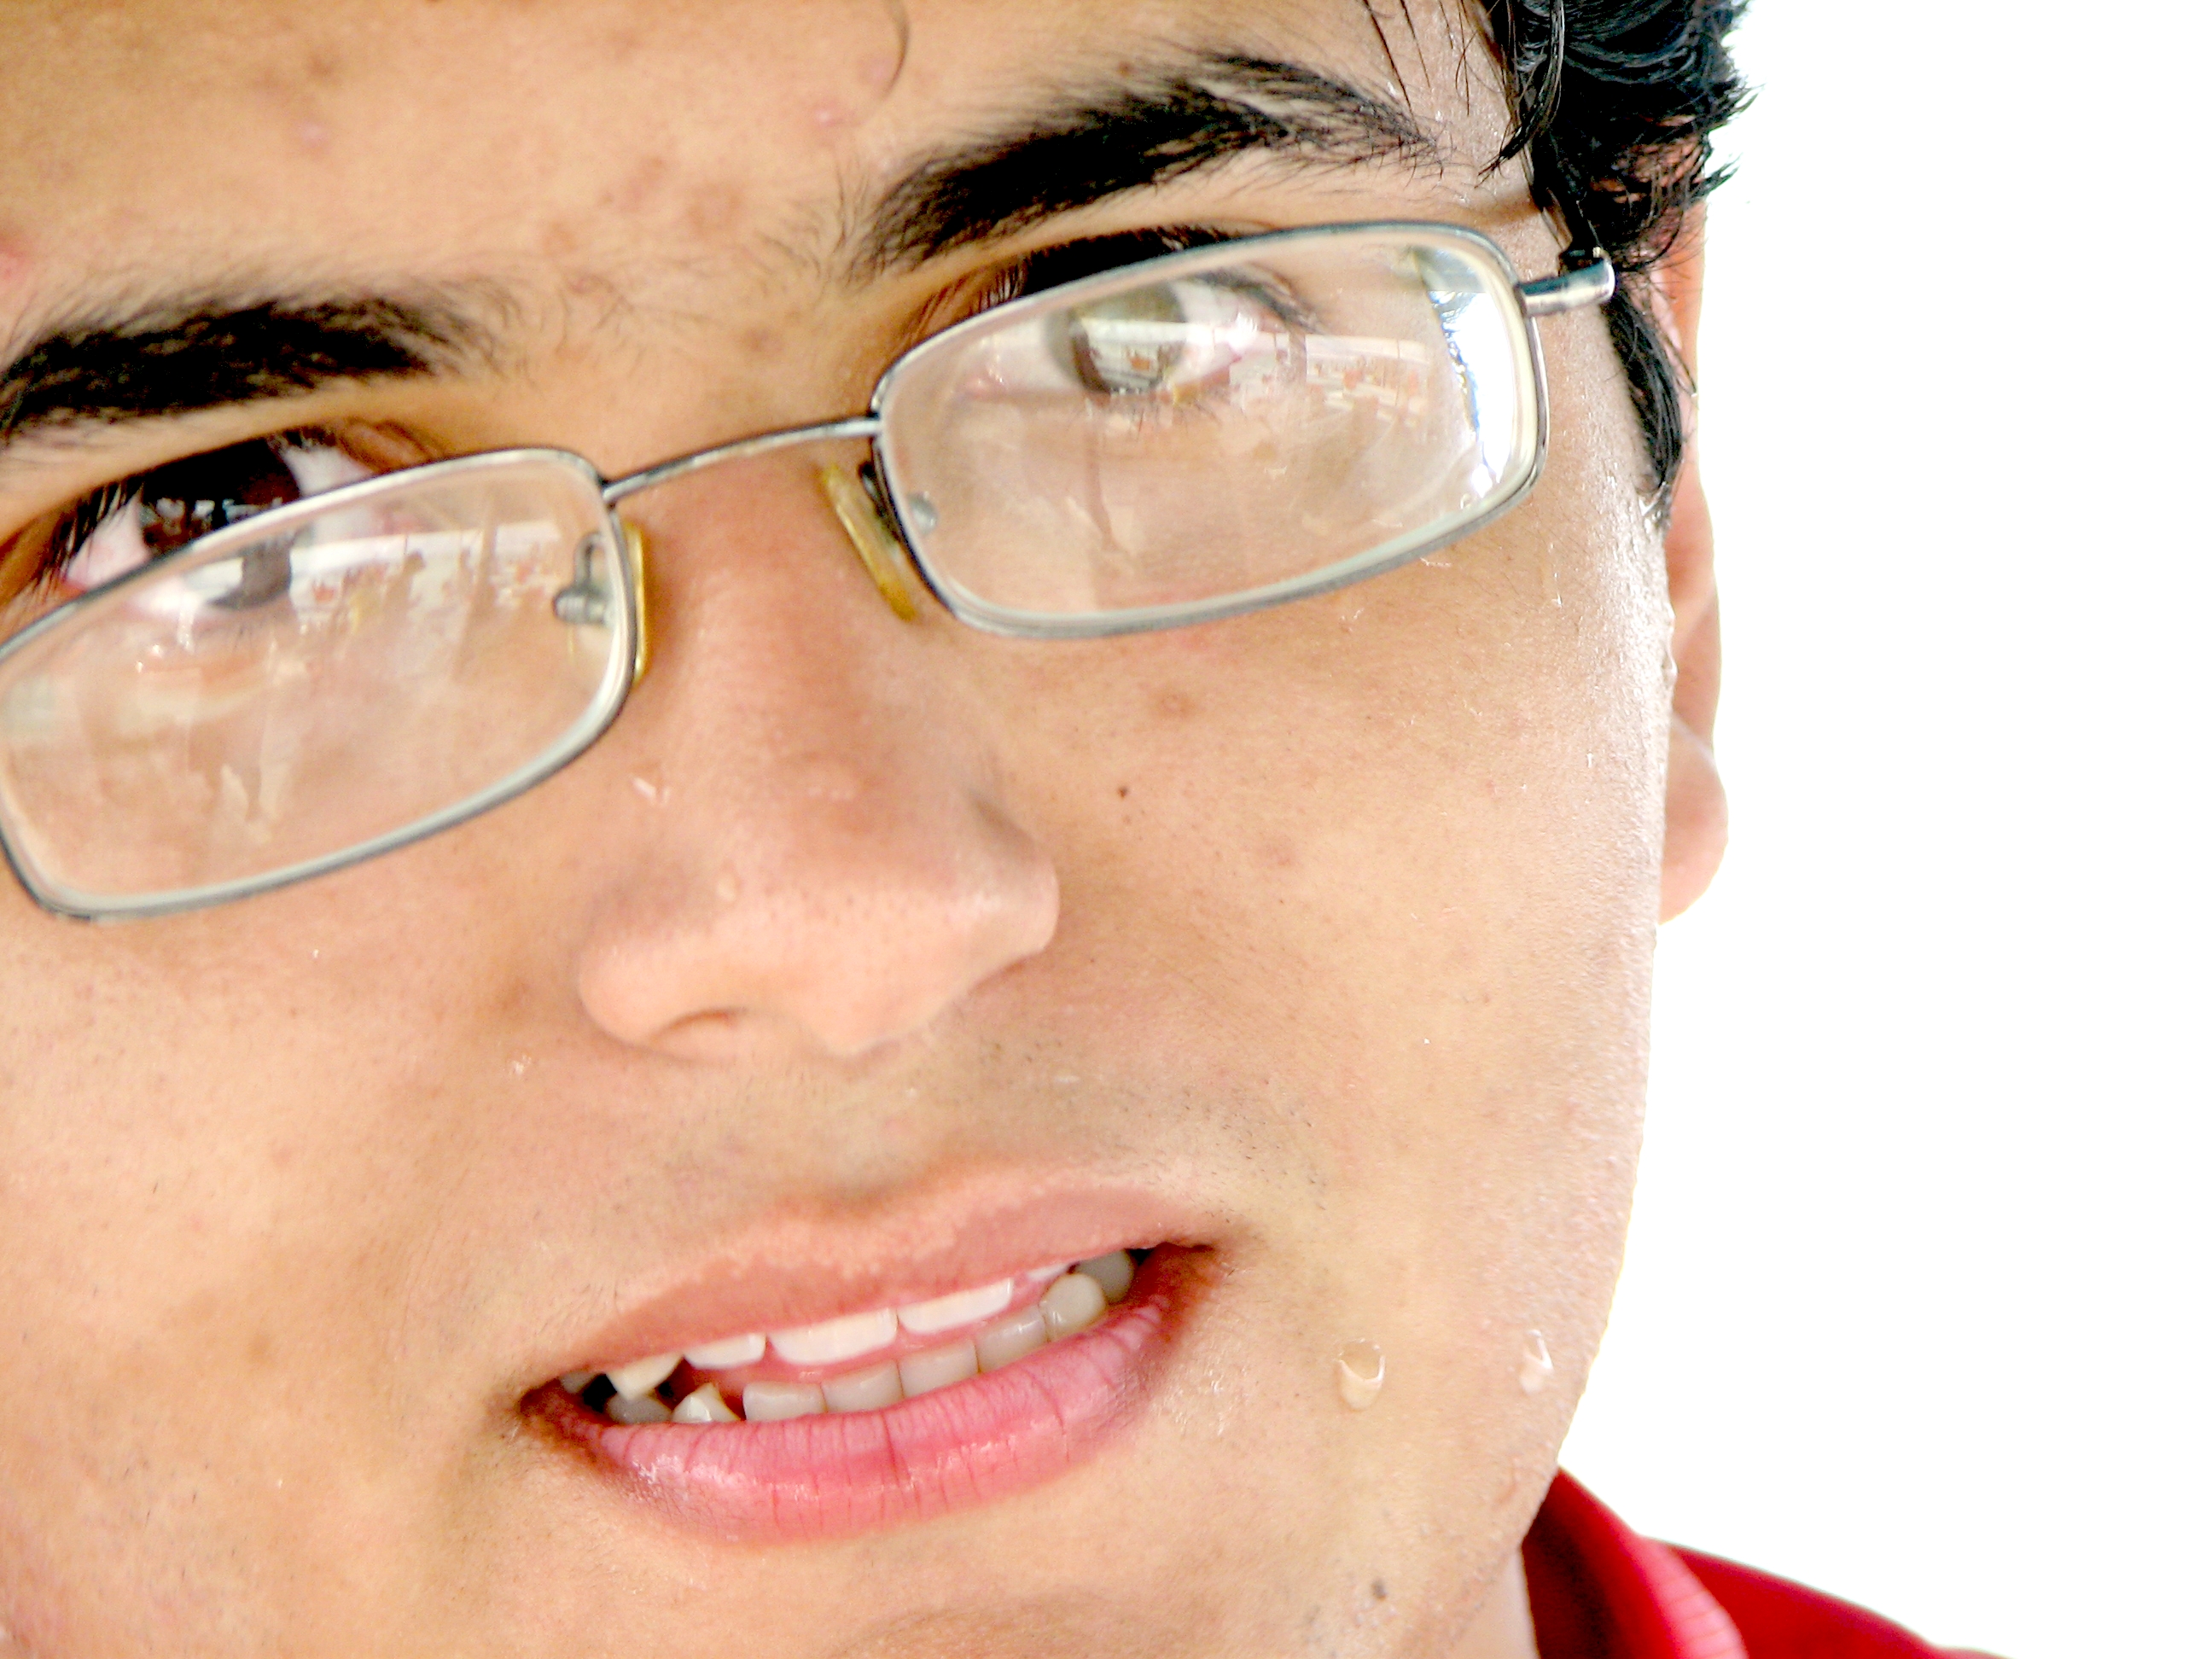
person, facial expression, lip, smile, mouth, close up, human body, face, nose, me, cheek, eye, glasses, head, skin, eyewear, eu, organ, tooth, moi, jaw, sense, chin, vision care